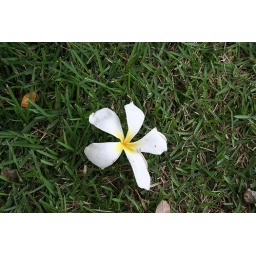
just a pretty flower in the grass